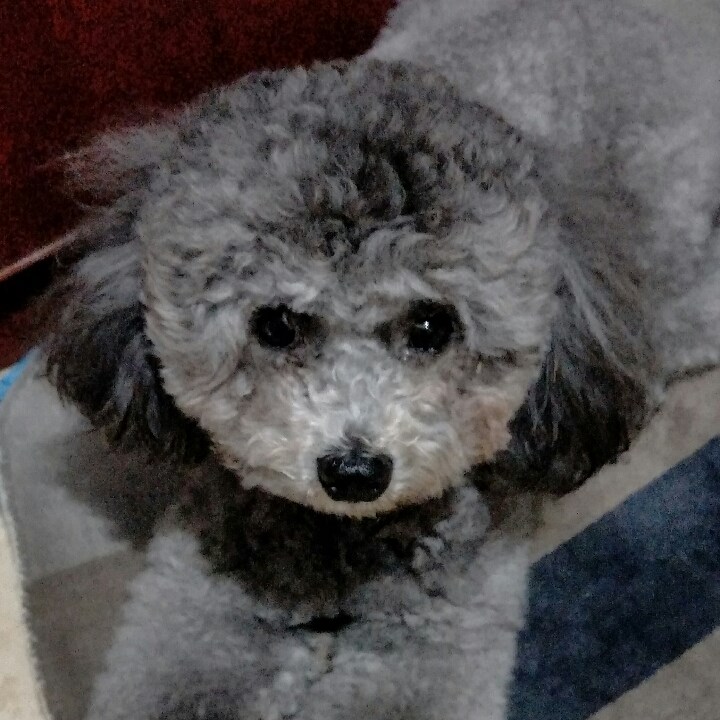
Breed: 7449-n000128-teddy